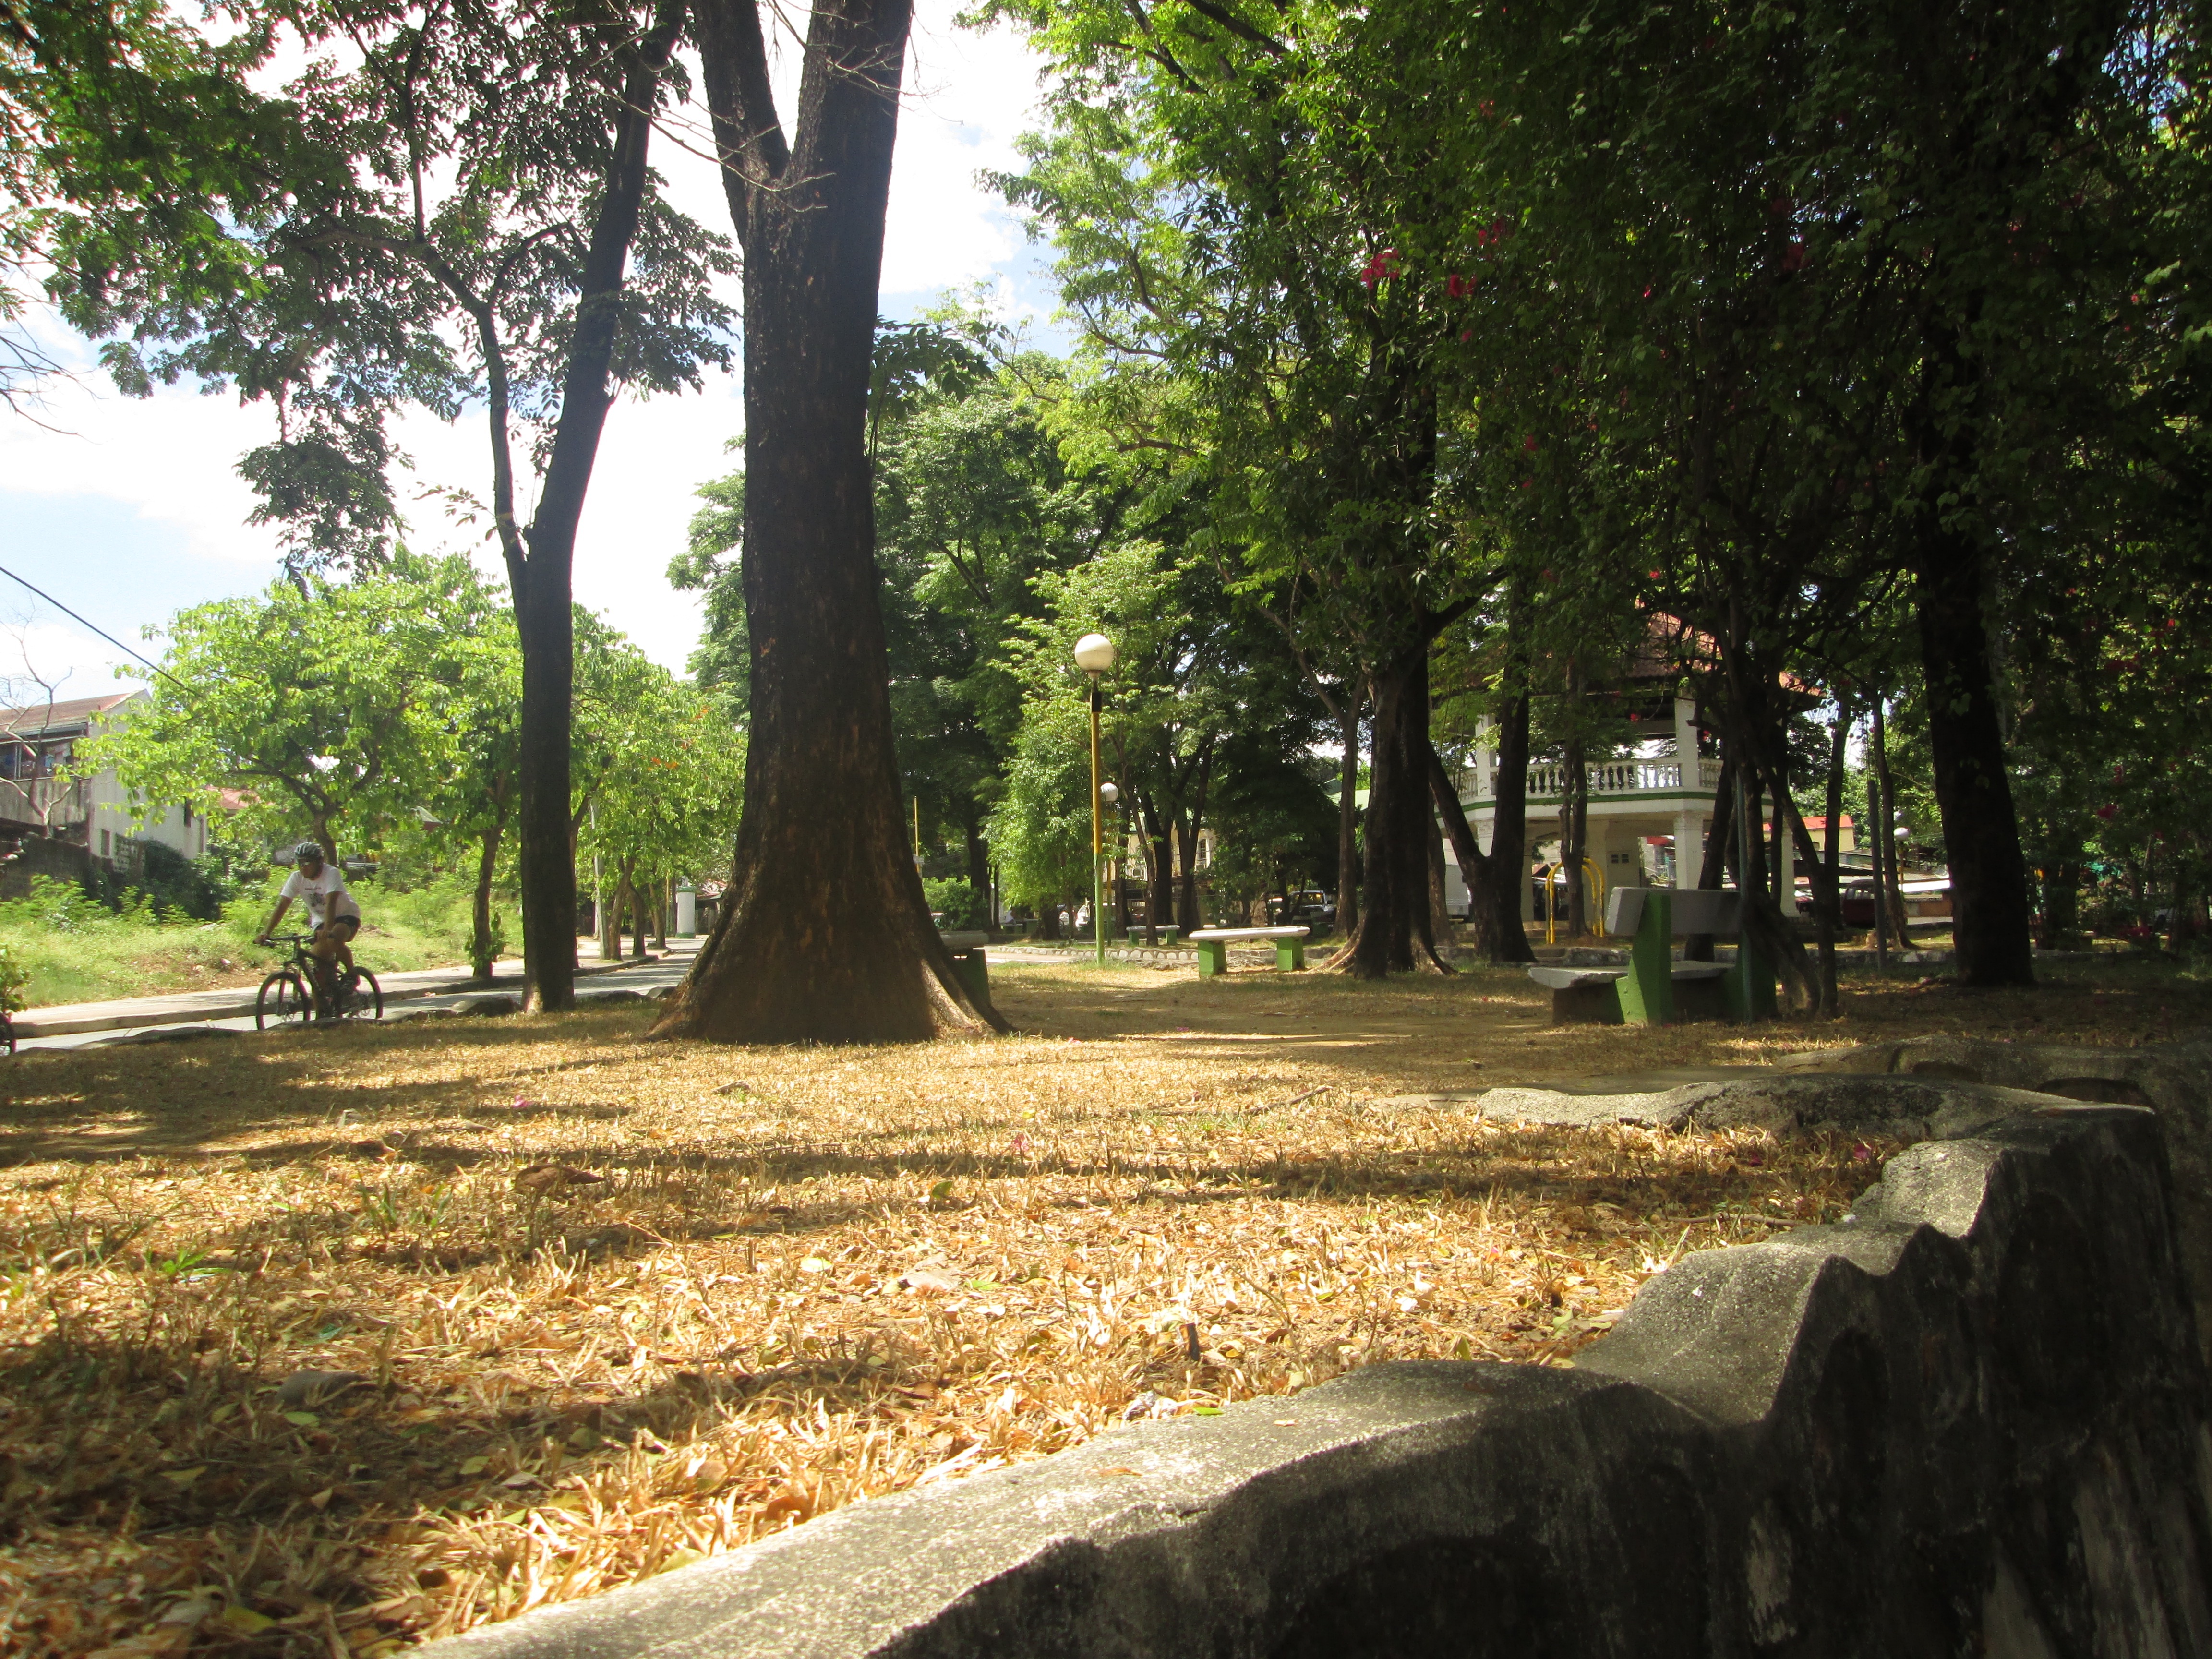
tree, recreation, park, outdoor recreation, woody plant